The Survivalist (2015 film)

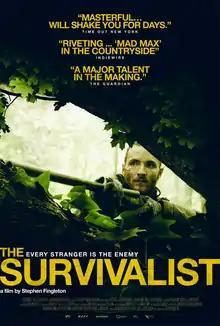
Theatrical release poster

The Survivalist is a 2015 British post-apocalyptic science fiction thriller film written and directed by Stephen Fingleton and starring Martin McCann, Mia Goth, and Olwen Fouéré.